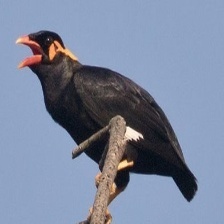
Species: ENGGANO MYNA
Scientific name: GRACULA ENGANENSIS